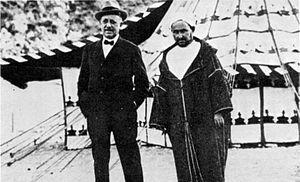
Horacio Echevarrieta, né le 5 septembre 1870 à Bilbao et mort le 20 mai 1963 à Barakaldo, est un homme d'affaires, banquier, industriel et politicien espagnol. Il fut l'homme d'affaires le plus puissant d'Espagne dans les années 1920 sous le régime dictatorial de Primo de Rivera.